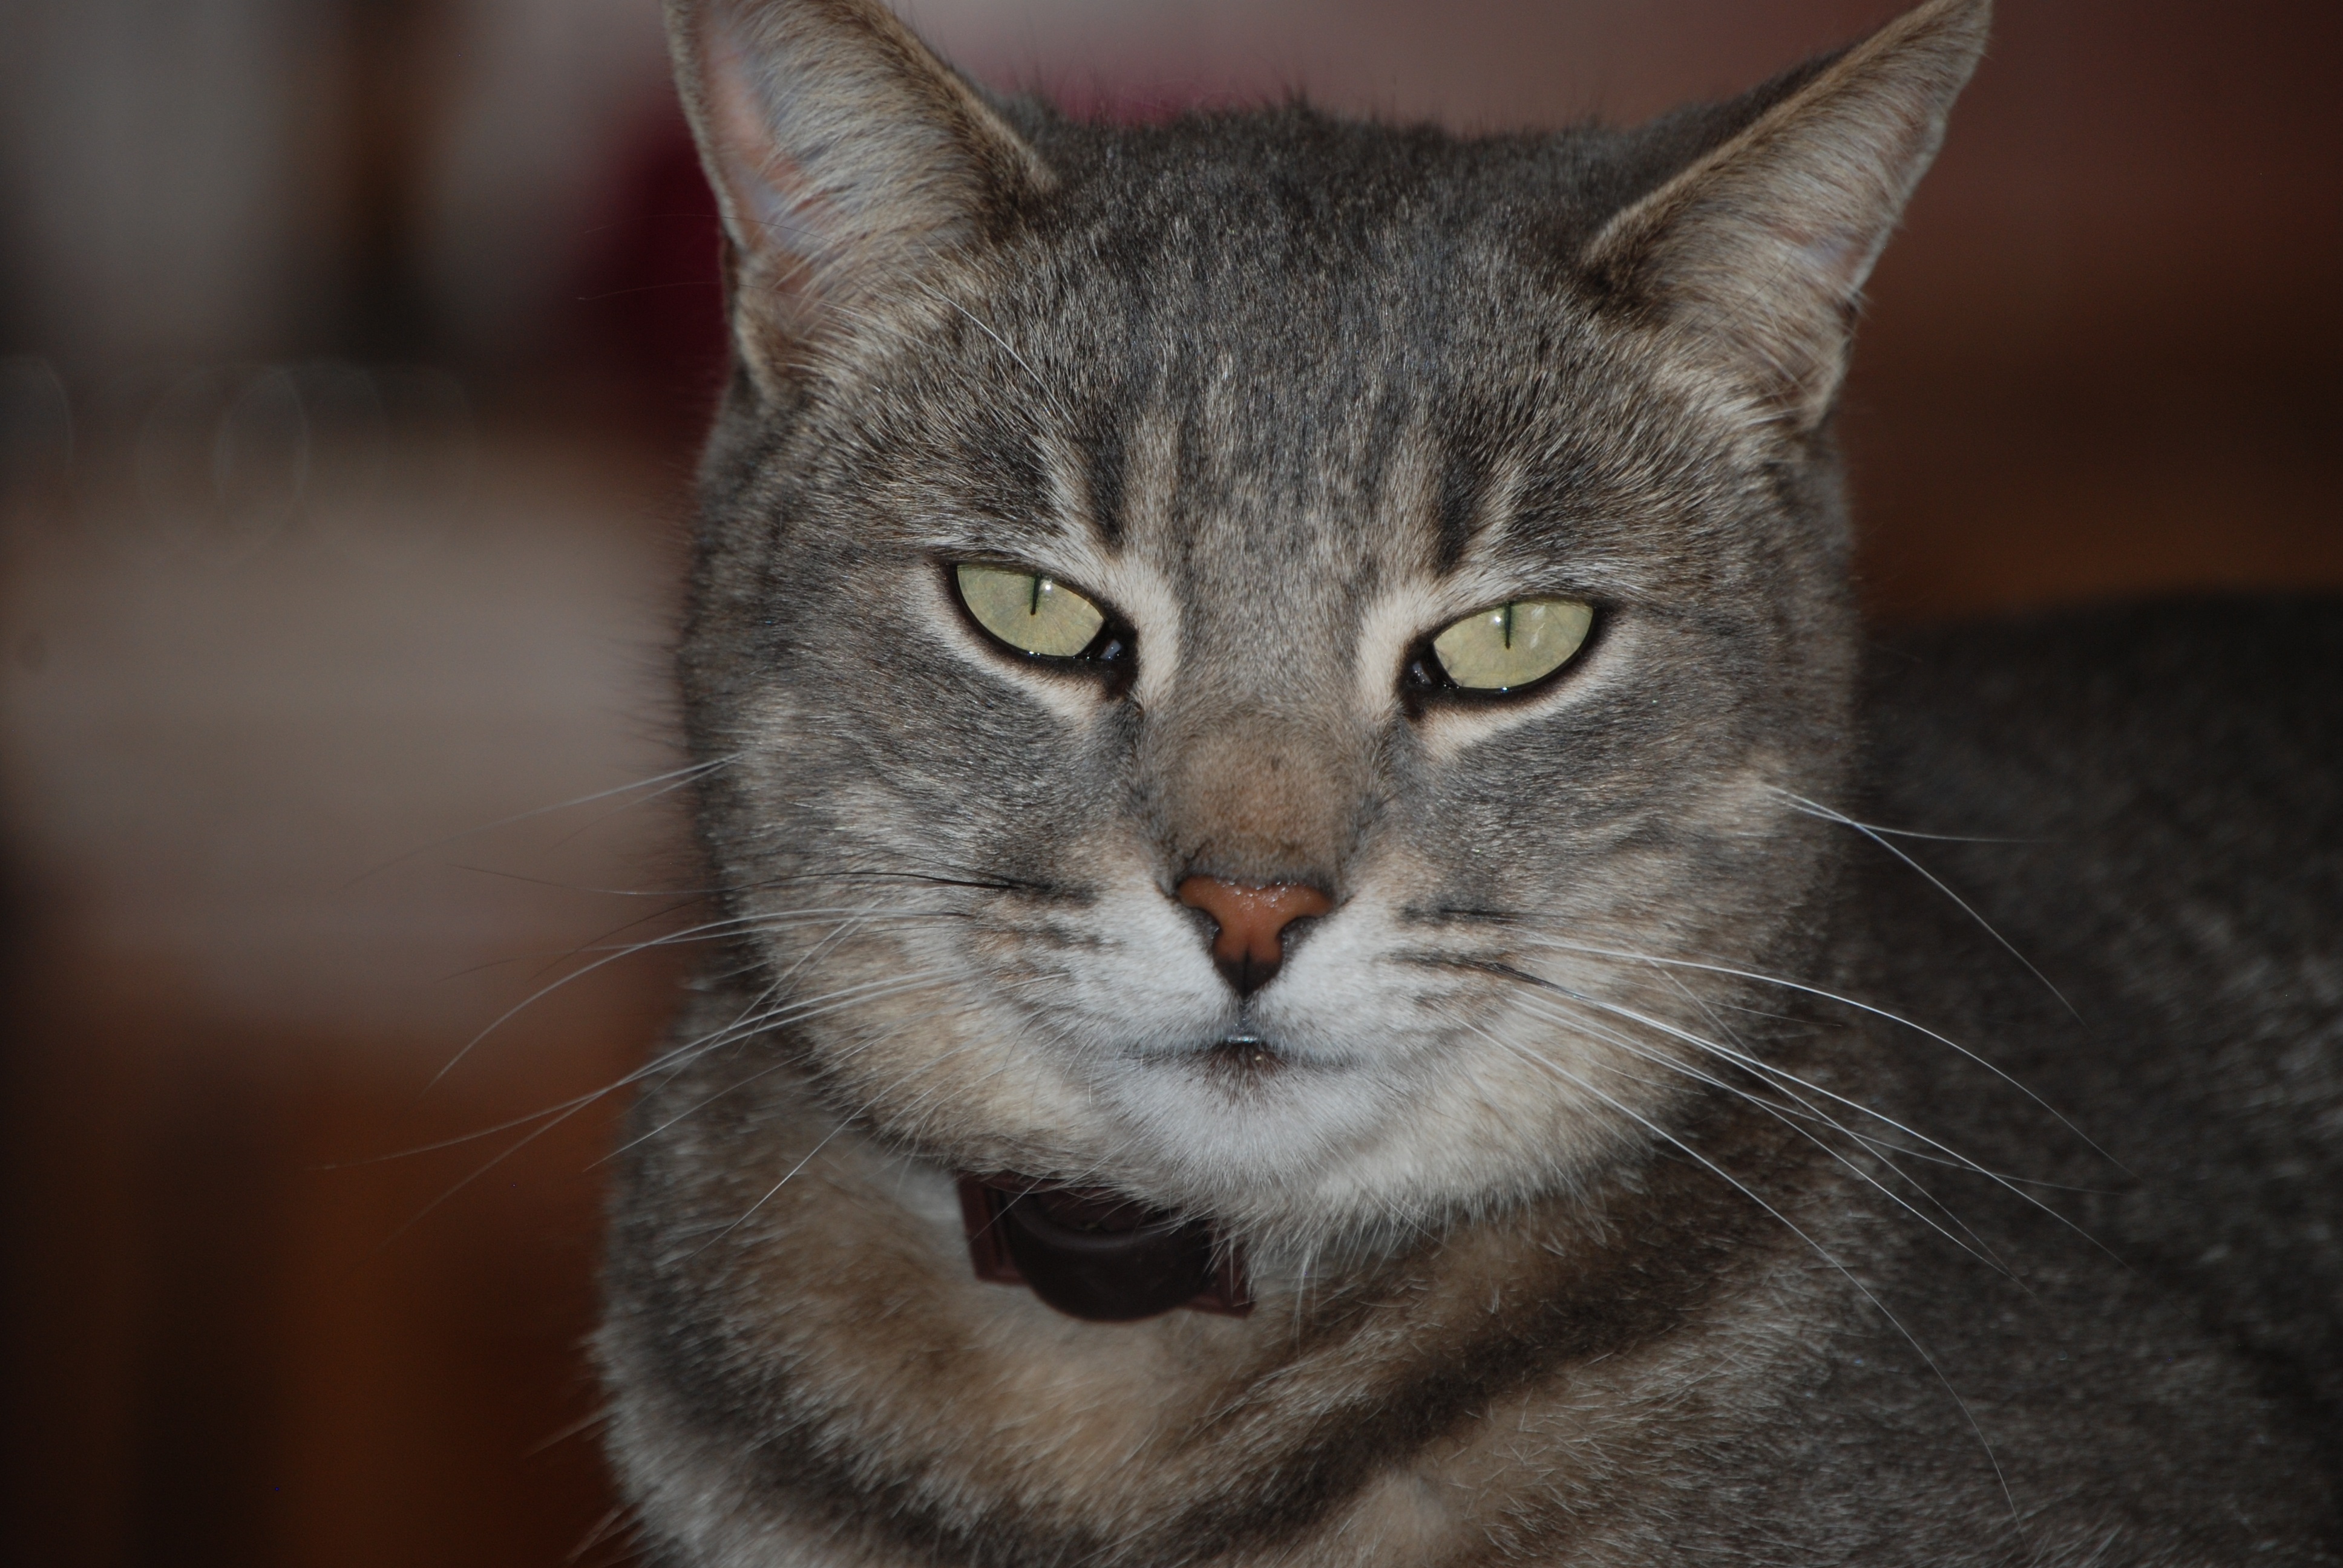
asian, pet, fur, cat, mammal, fauna, close up, whiskers, snout, eye, animals, look, organ, tabby cat, european shorthair, chartreux, wild cat, small to medium sized cats, cat like mammal, domestic short haired cat, pixie bob, domestic feline, aegean cat, american wirehair, dragon li, australian mist